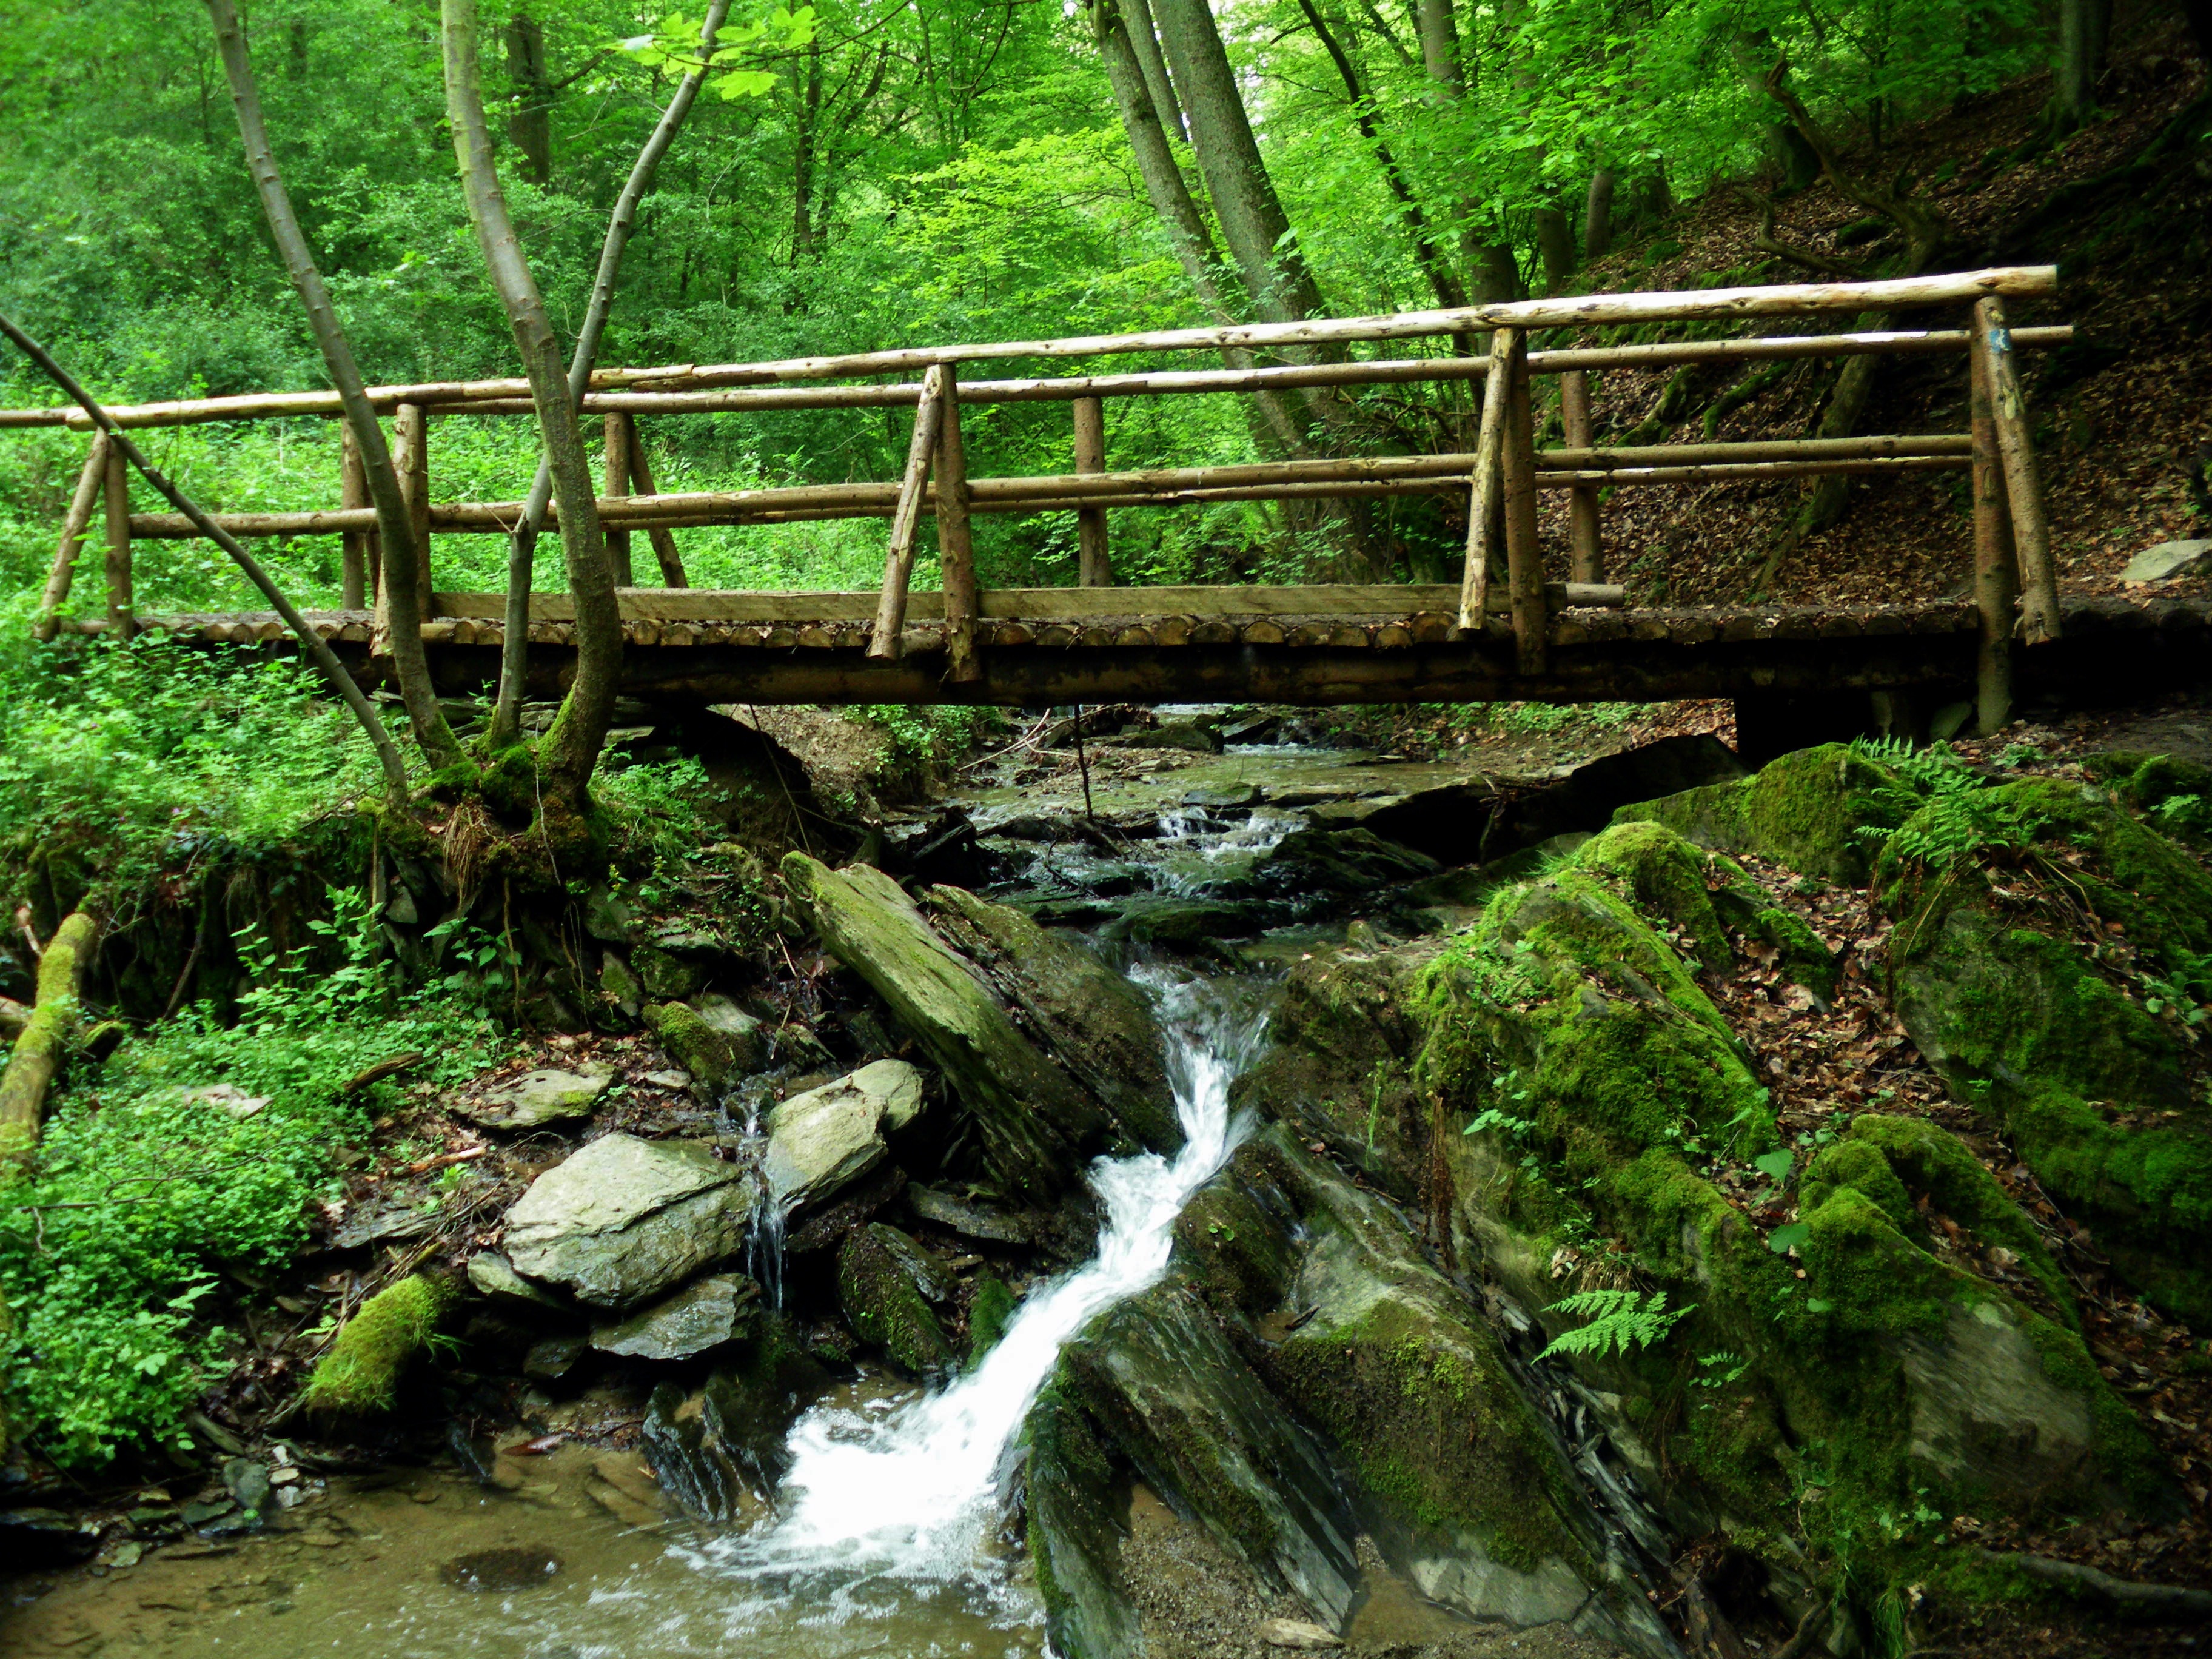
water, nature, forest, waterfall, creek, wilderness, bridge, river, stream, green, jungle, vegetation, rainforest, ravine, woodland, bach, habitat, water feature, watercourse, nature reserve, old growth forest, natural environment